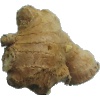
Label: Ginger Root 1